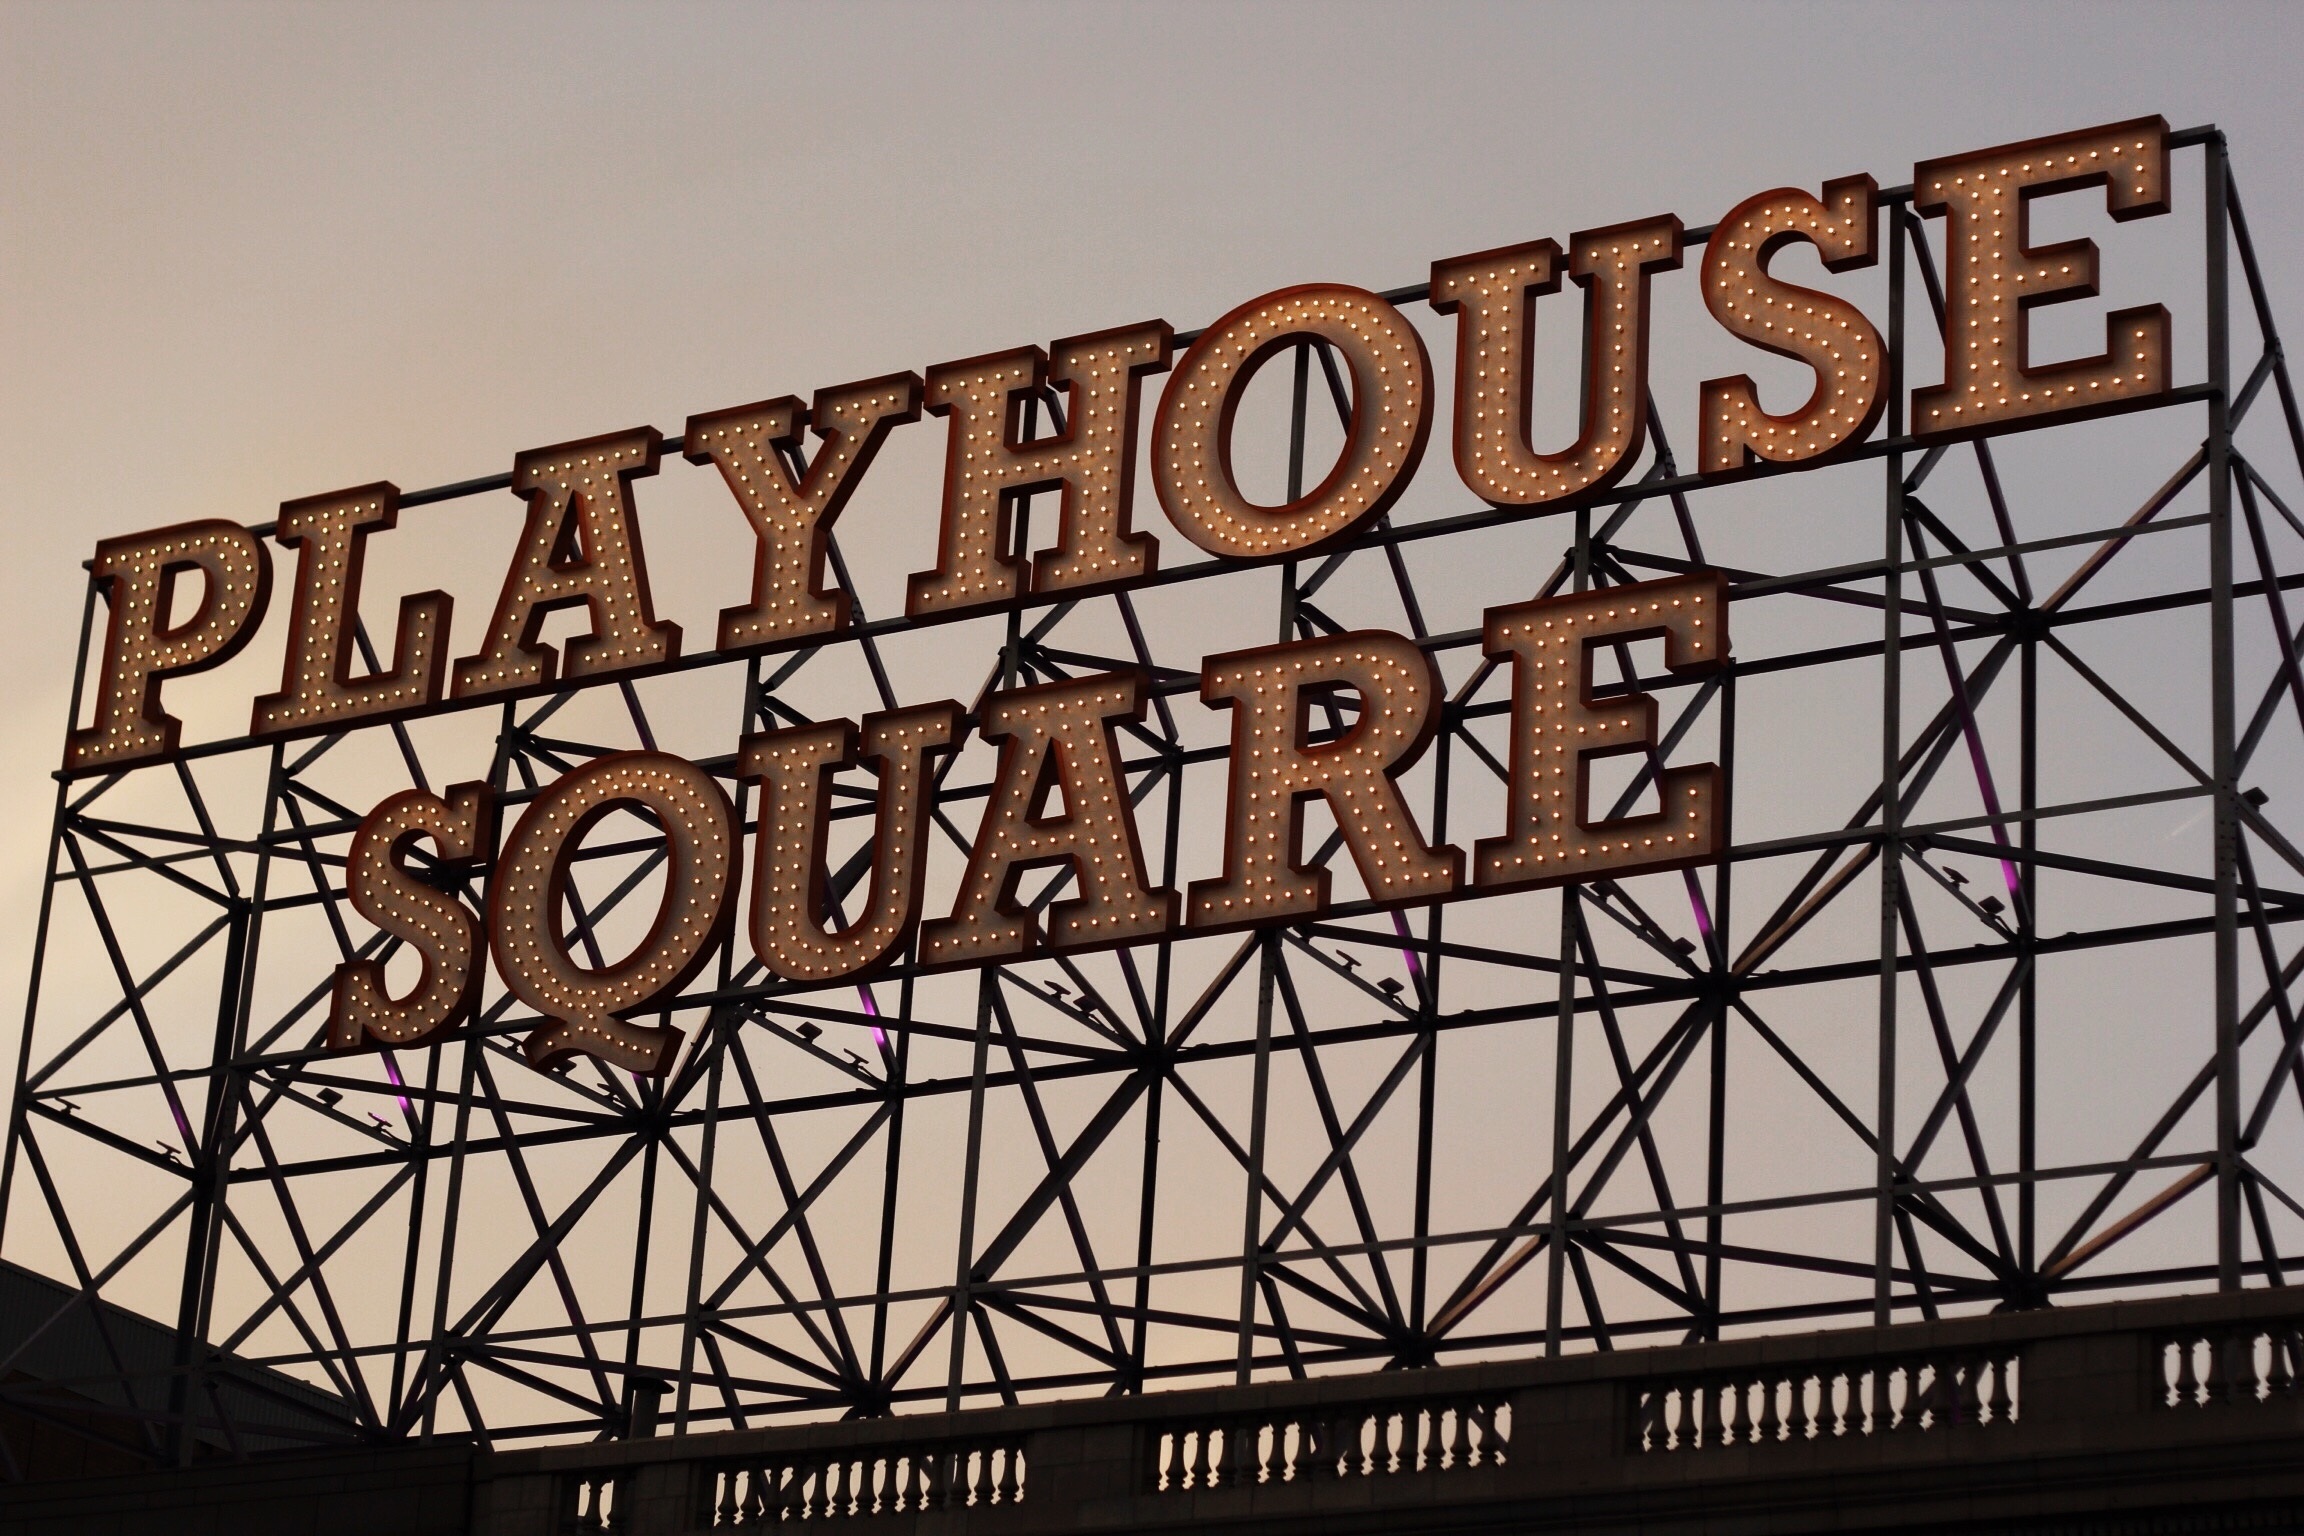
architecture, number, city, advertising, downtown, sign, america, landmark, font, theatre, art, ohio, iron, shape, cleveland, performing arts, playhouse square